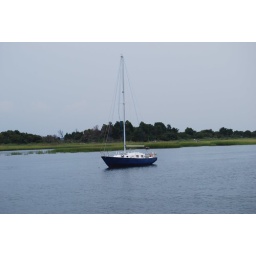
another sailboat in atlantic beach